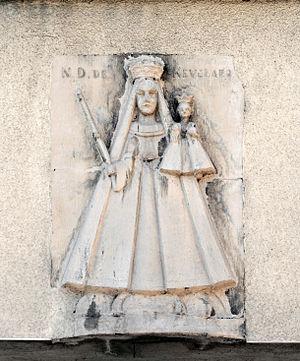
Luxembourg-ville, 68, rue de Strasbourg: relied de Notre-Dame de Kevelaer. Lëtzebuergesch: Stad Lëtzebuerg: Relief vun Notre-Dame de Kevelaer op der Fassad vum Gebai op der Nr. 68 an der Stroosbuergerstrooss.